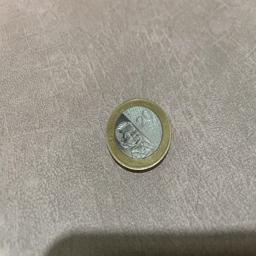
Label: 20_New_Front